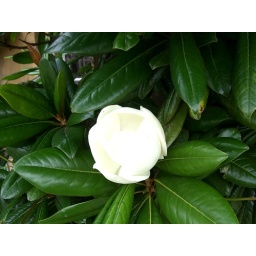
some big white flower in trinity college